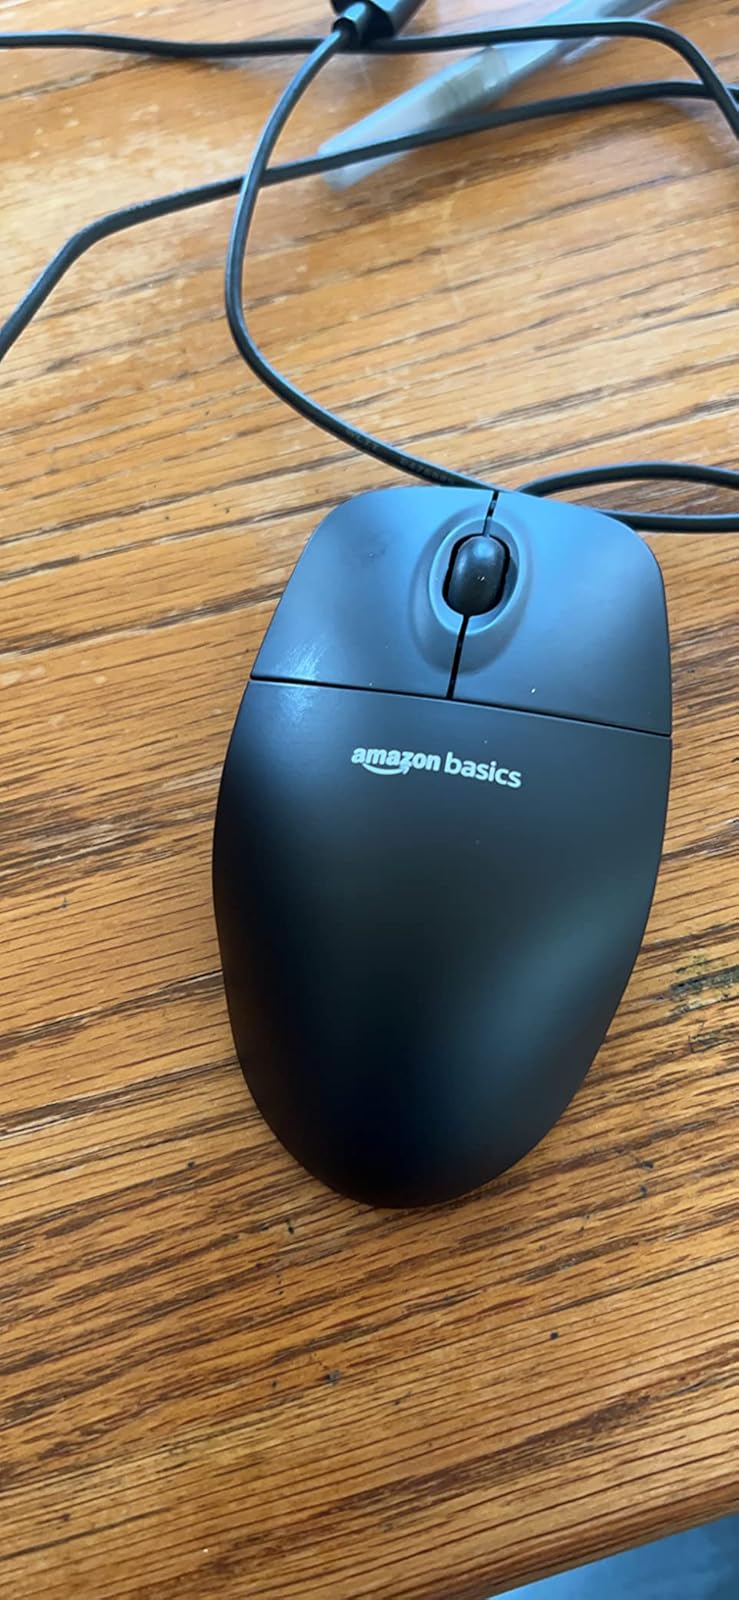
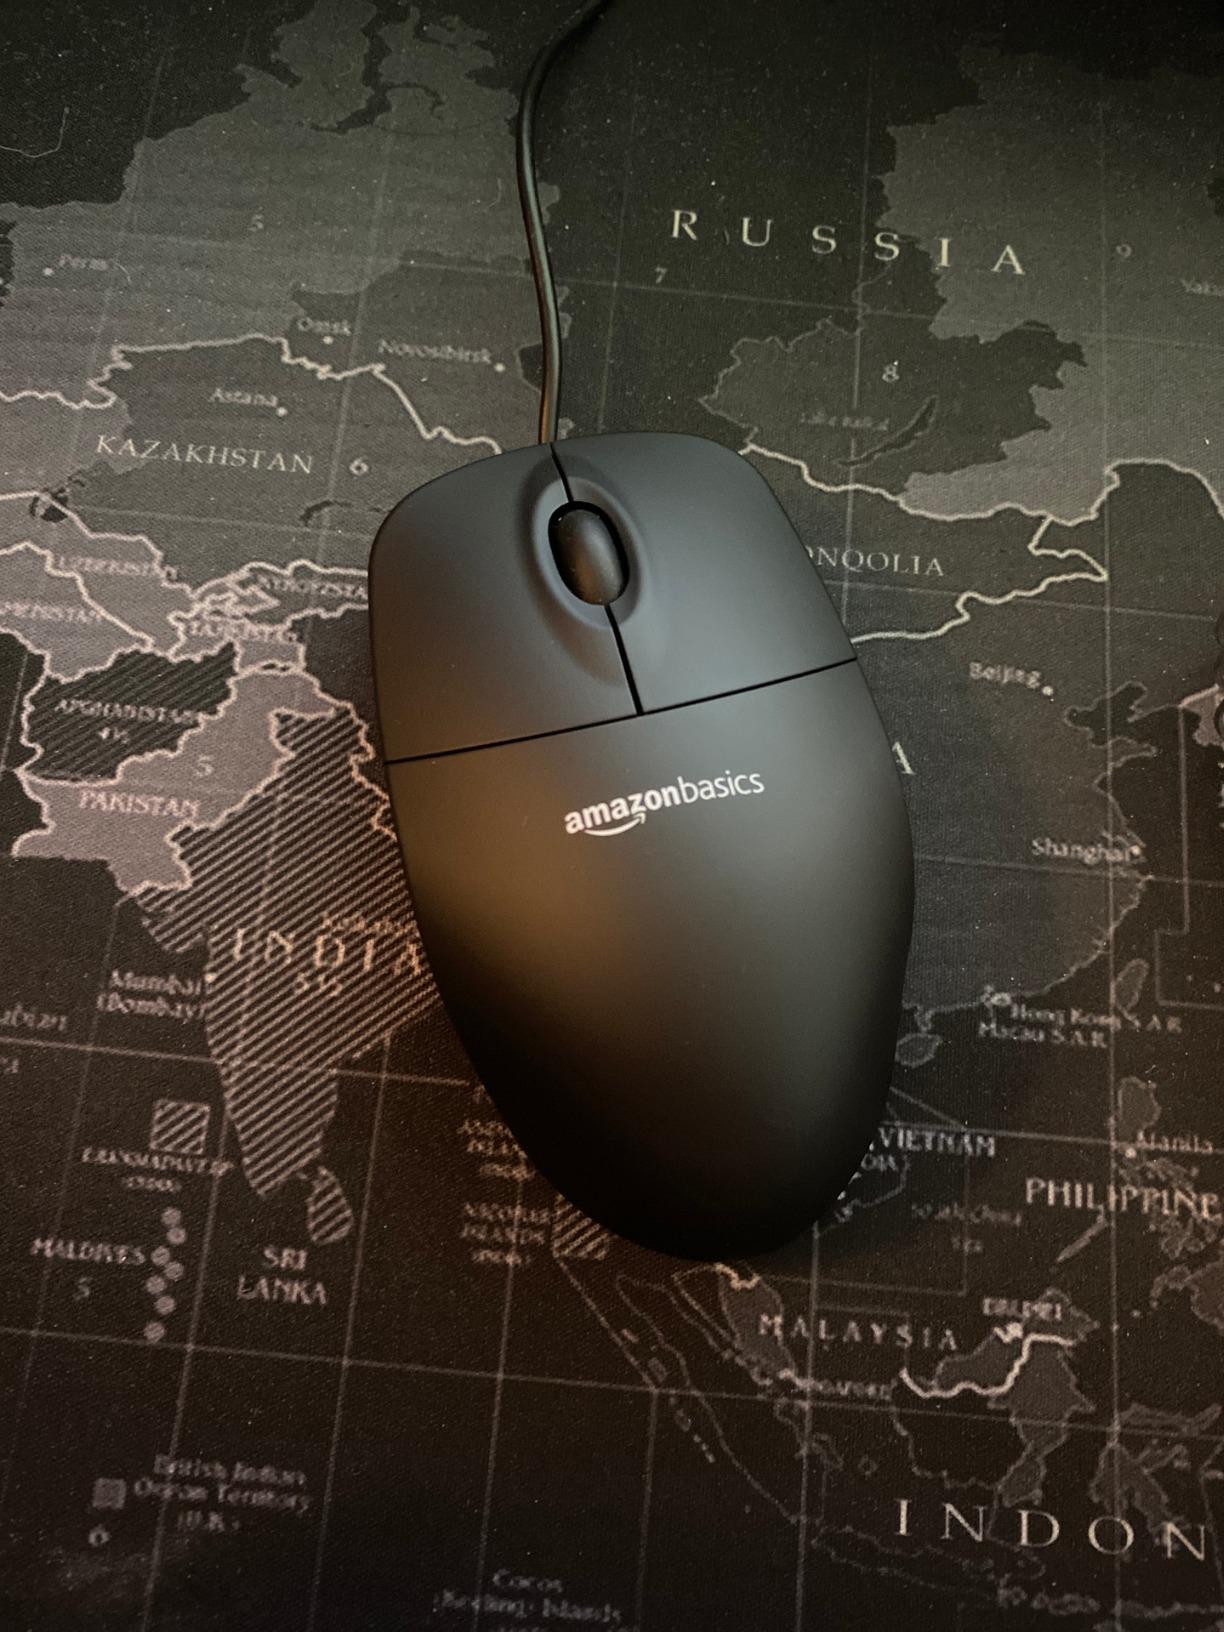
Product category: mouse
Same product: yes